Sophia Jagiellon, Duchess of Brunswick-Lüneburg

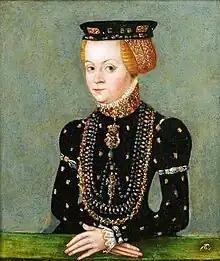
Portrait by Lucas Cranach the Younger

Sophia Jagiellon (13 July 1522 – 28 May 1575) was a princess of the Kingdom of Poland and of the Grand Duchy of Lithuania, a member of the Jagiellonian dynasty as a daughter of Sigismund I the Old, and from 1556 to 1568 also was the Duchess of Brunswick-Wolfenbüttel by her marriage with Duke Henry V.